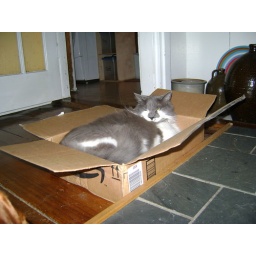
Grey cat in the Amazon box